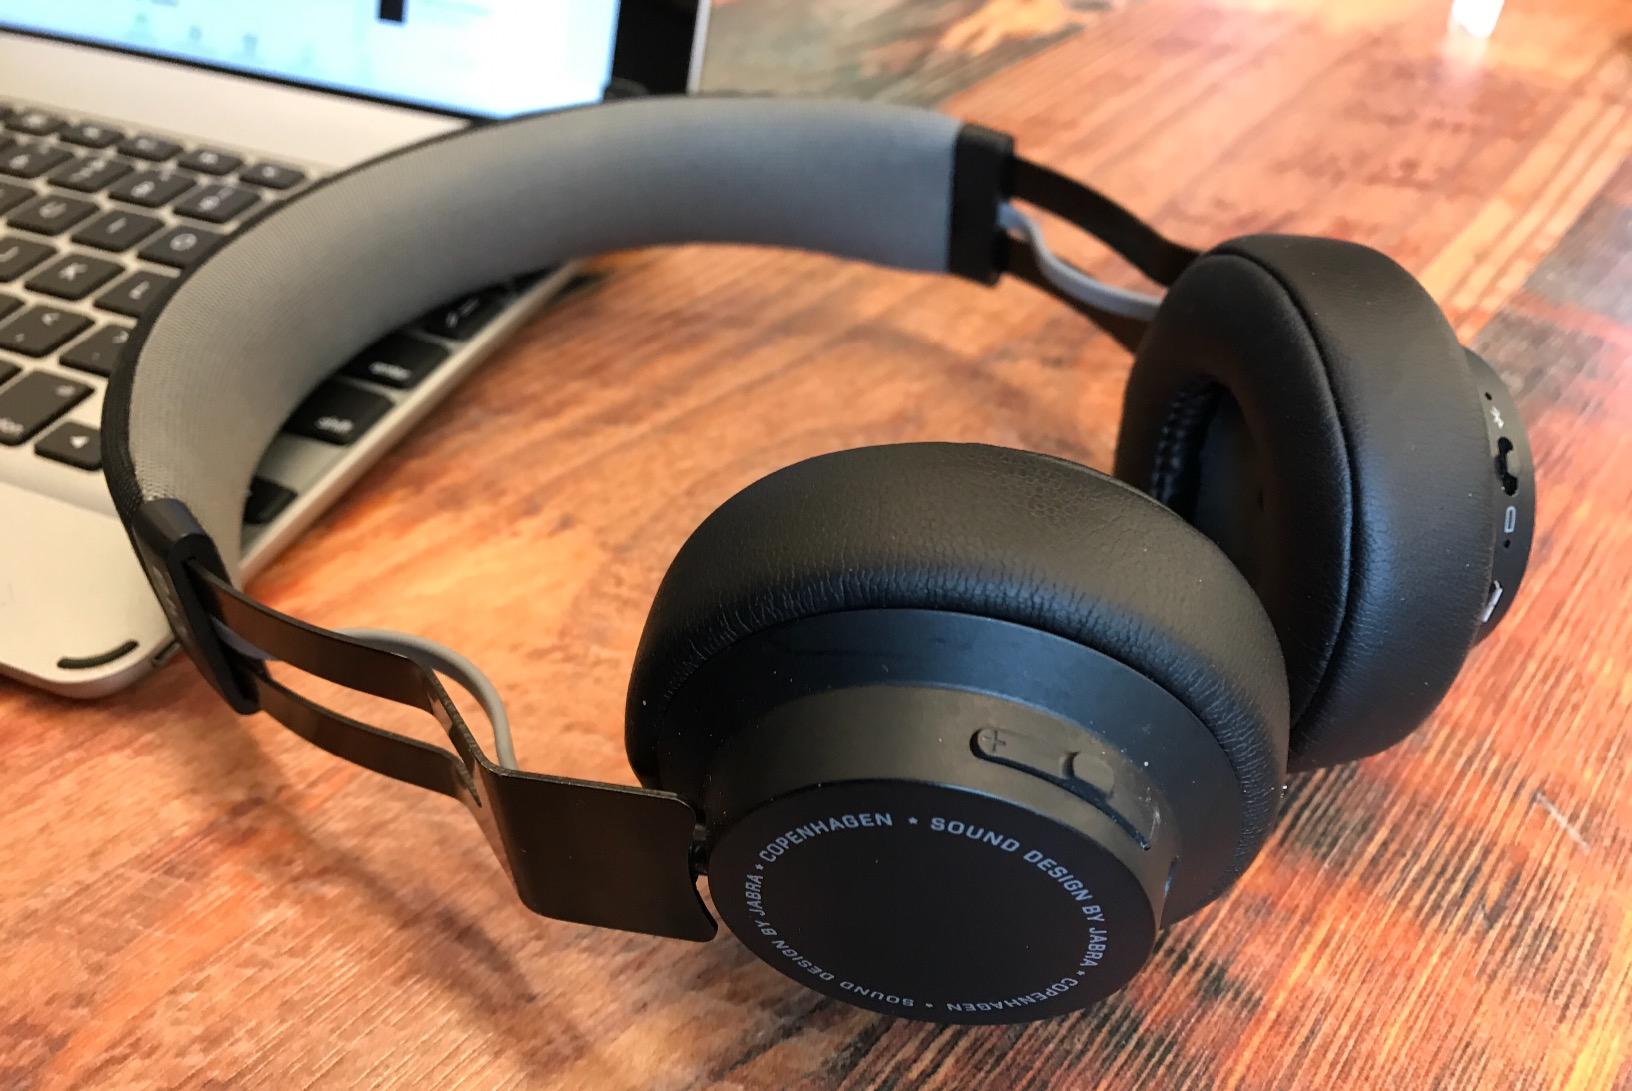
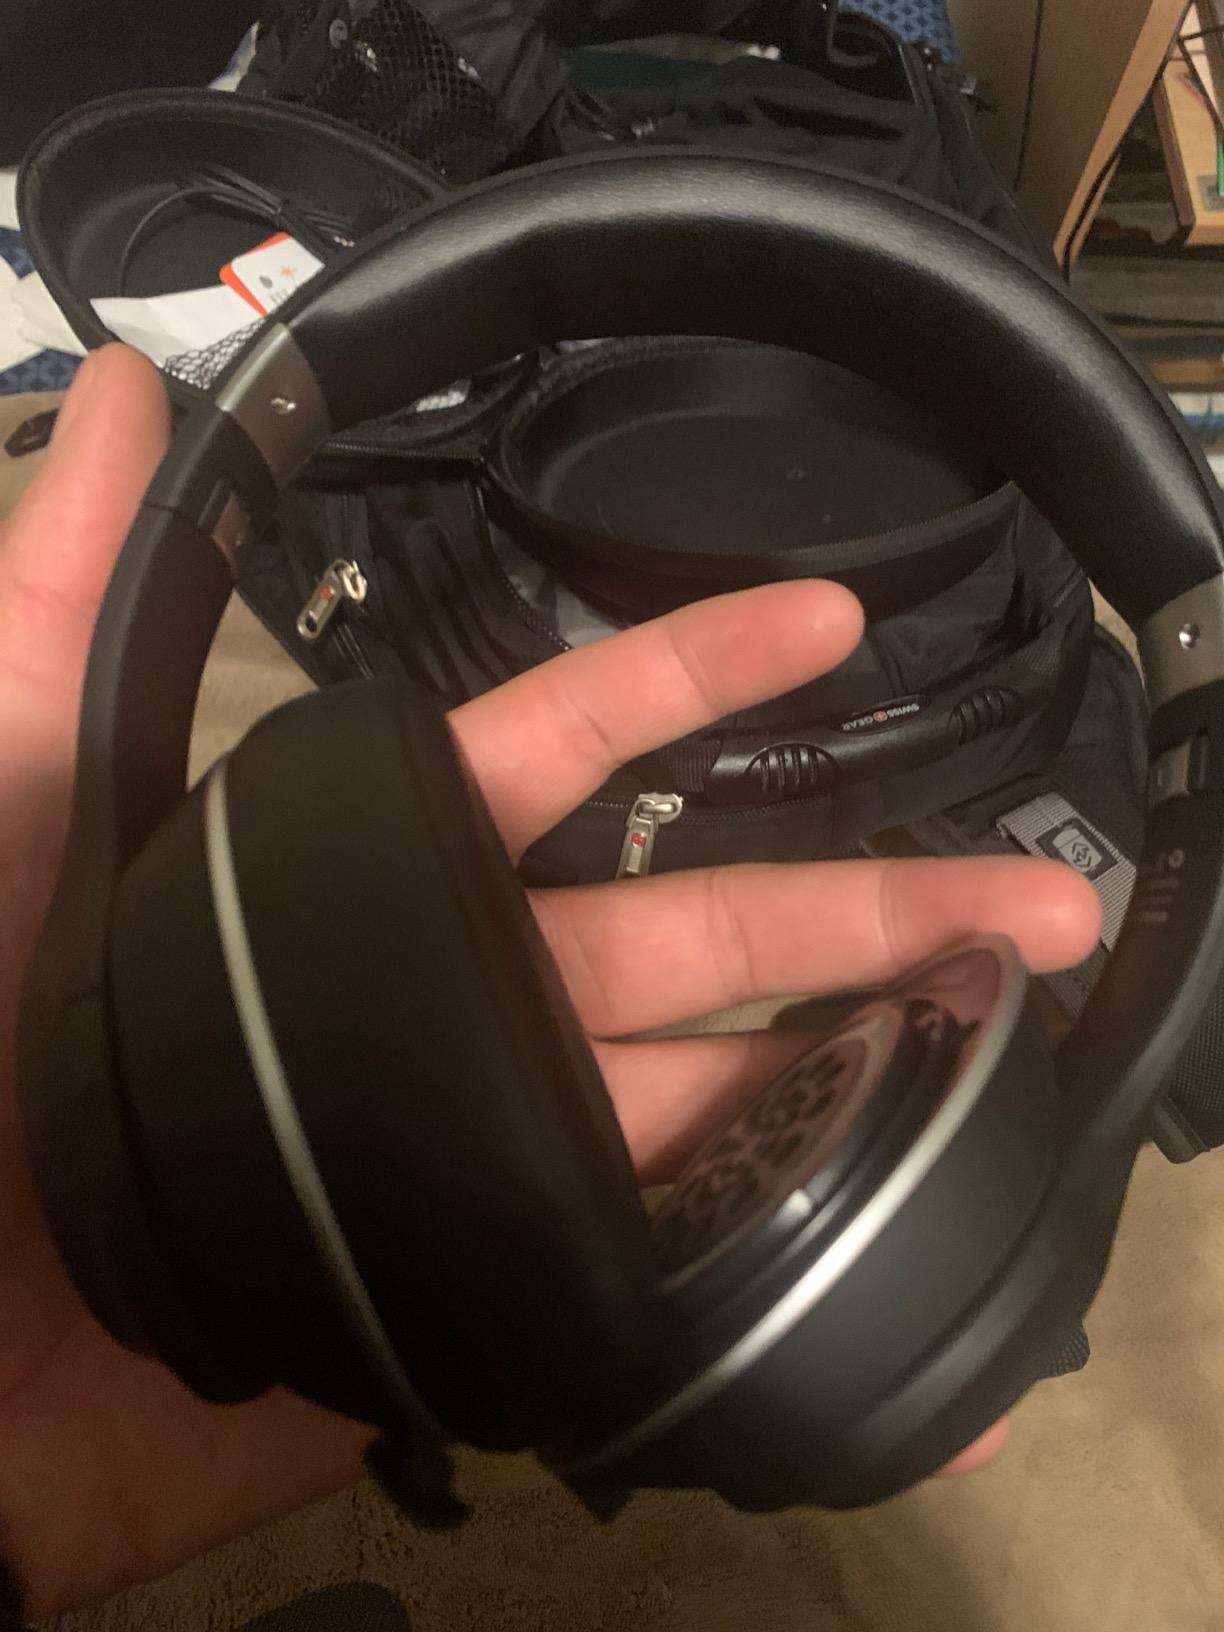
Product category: headphones
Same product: no